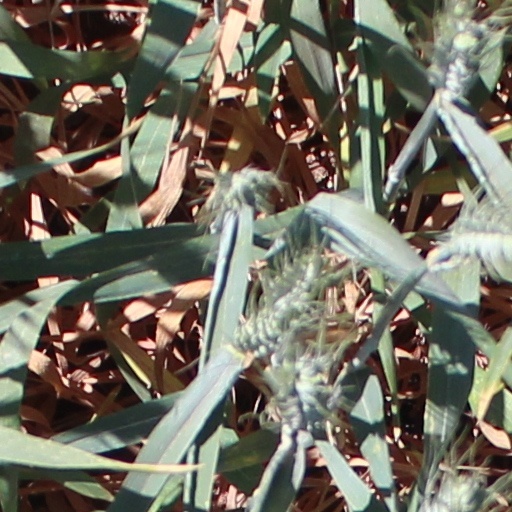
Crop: wheat